La Cueva Historic District

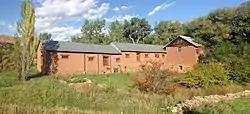
Mill and warehouse

La Cueva Historic District, in Mora County, New Mexico near Mora, New Mexico, is a historic district which was listed on the National Register of Historic Places in 1973. The listing included five contributing buildings on .